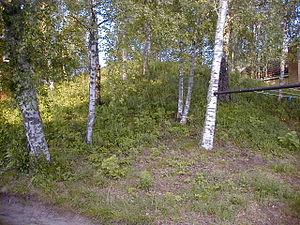
Ringerike est une kommune de Norvège. Elle est située dans le comté de Buskerud. La commune de Ringerike a été créée le 1ᵉʳ janvier 1964 à partir d'une fusion des anciennes communes de Hole, Tyristrand, Hønefoss, Norderhov et Ådal ainsi que d'une petite partie de la commune de Flå. Hole est cependant redevenue une commune à part entière le 1ᵉʳ janvier 1977.